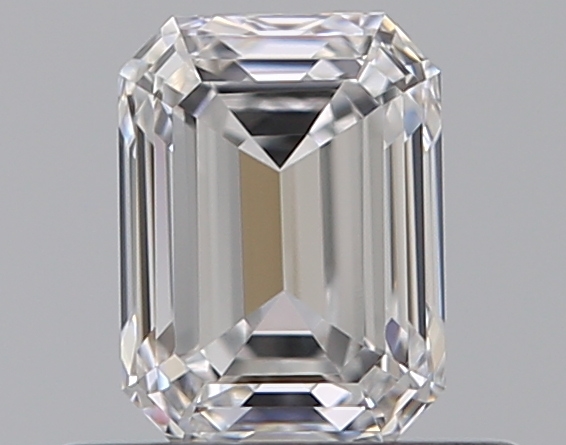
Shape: emerald
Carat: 0.5
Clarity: VVS1
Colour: D
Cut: EX
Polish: EX
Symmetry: VG
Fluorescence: M
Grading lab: GIA
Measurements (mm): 5.1 x 3.77 x 2.54